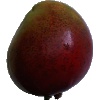
Label: red_mango